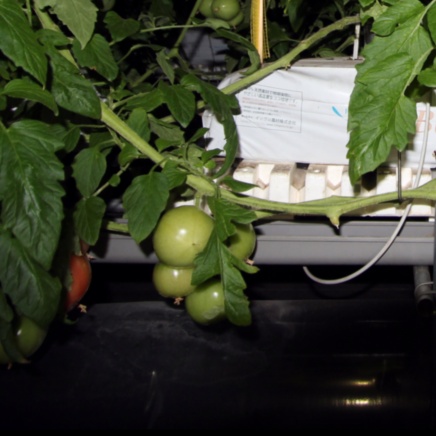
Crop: tomato